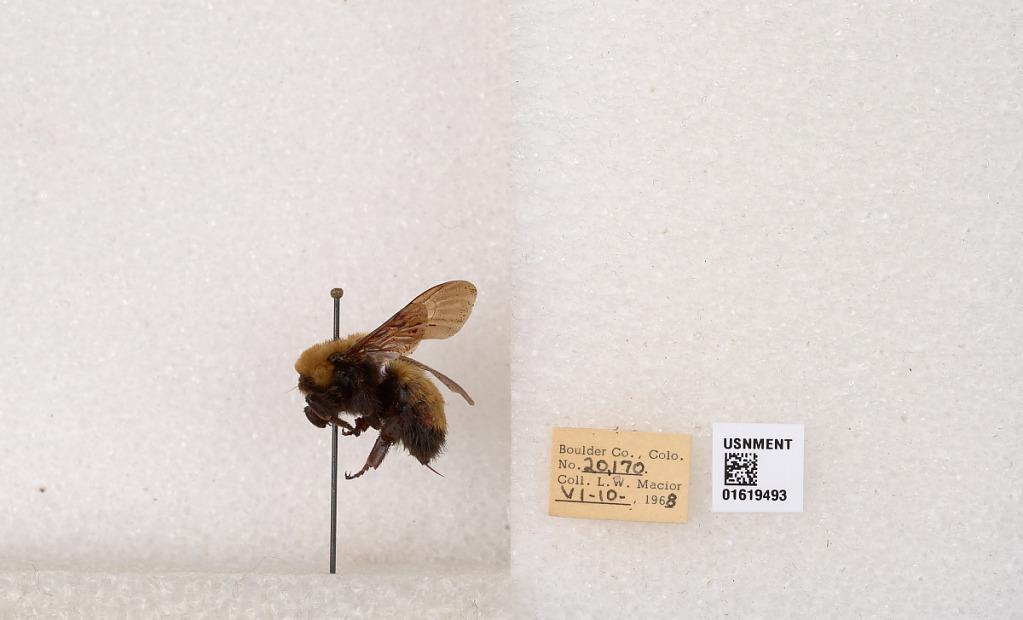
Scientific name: Bombus (Bombus) nevadensis Cresson